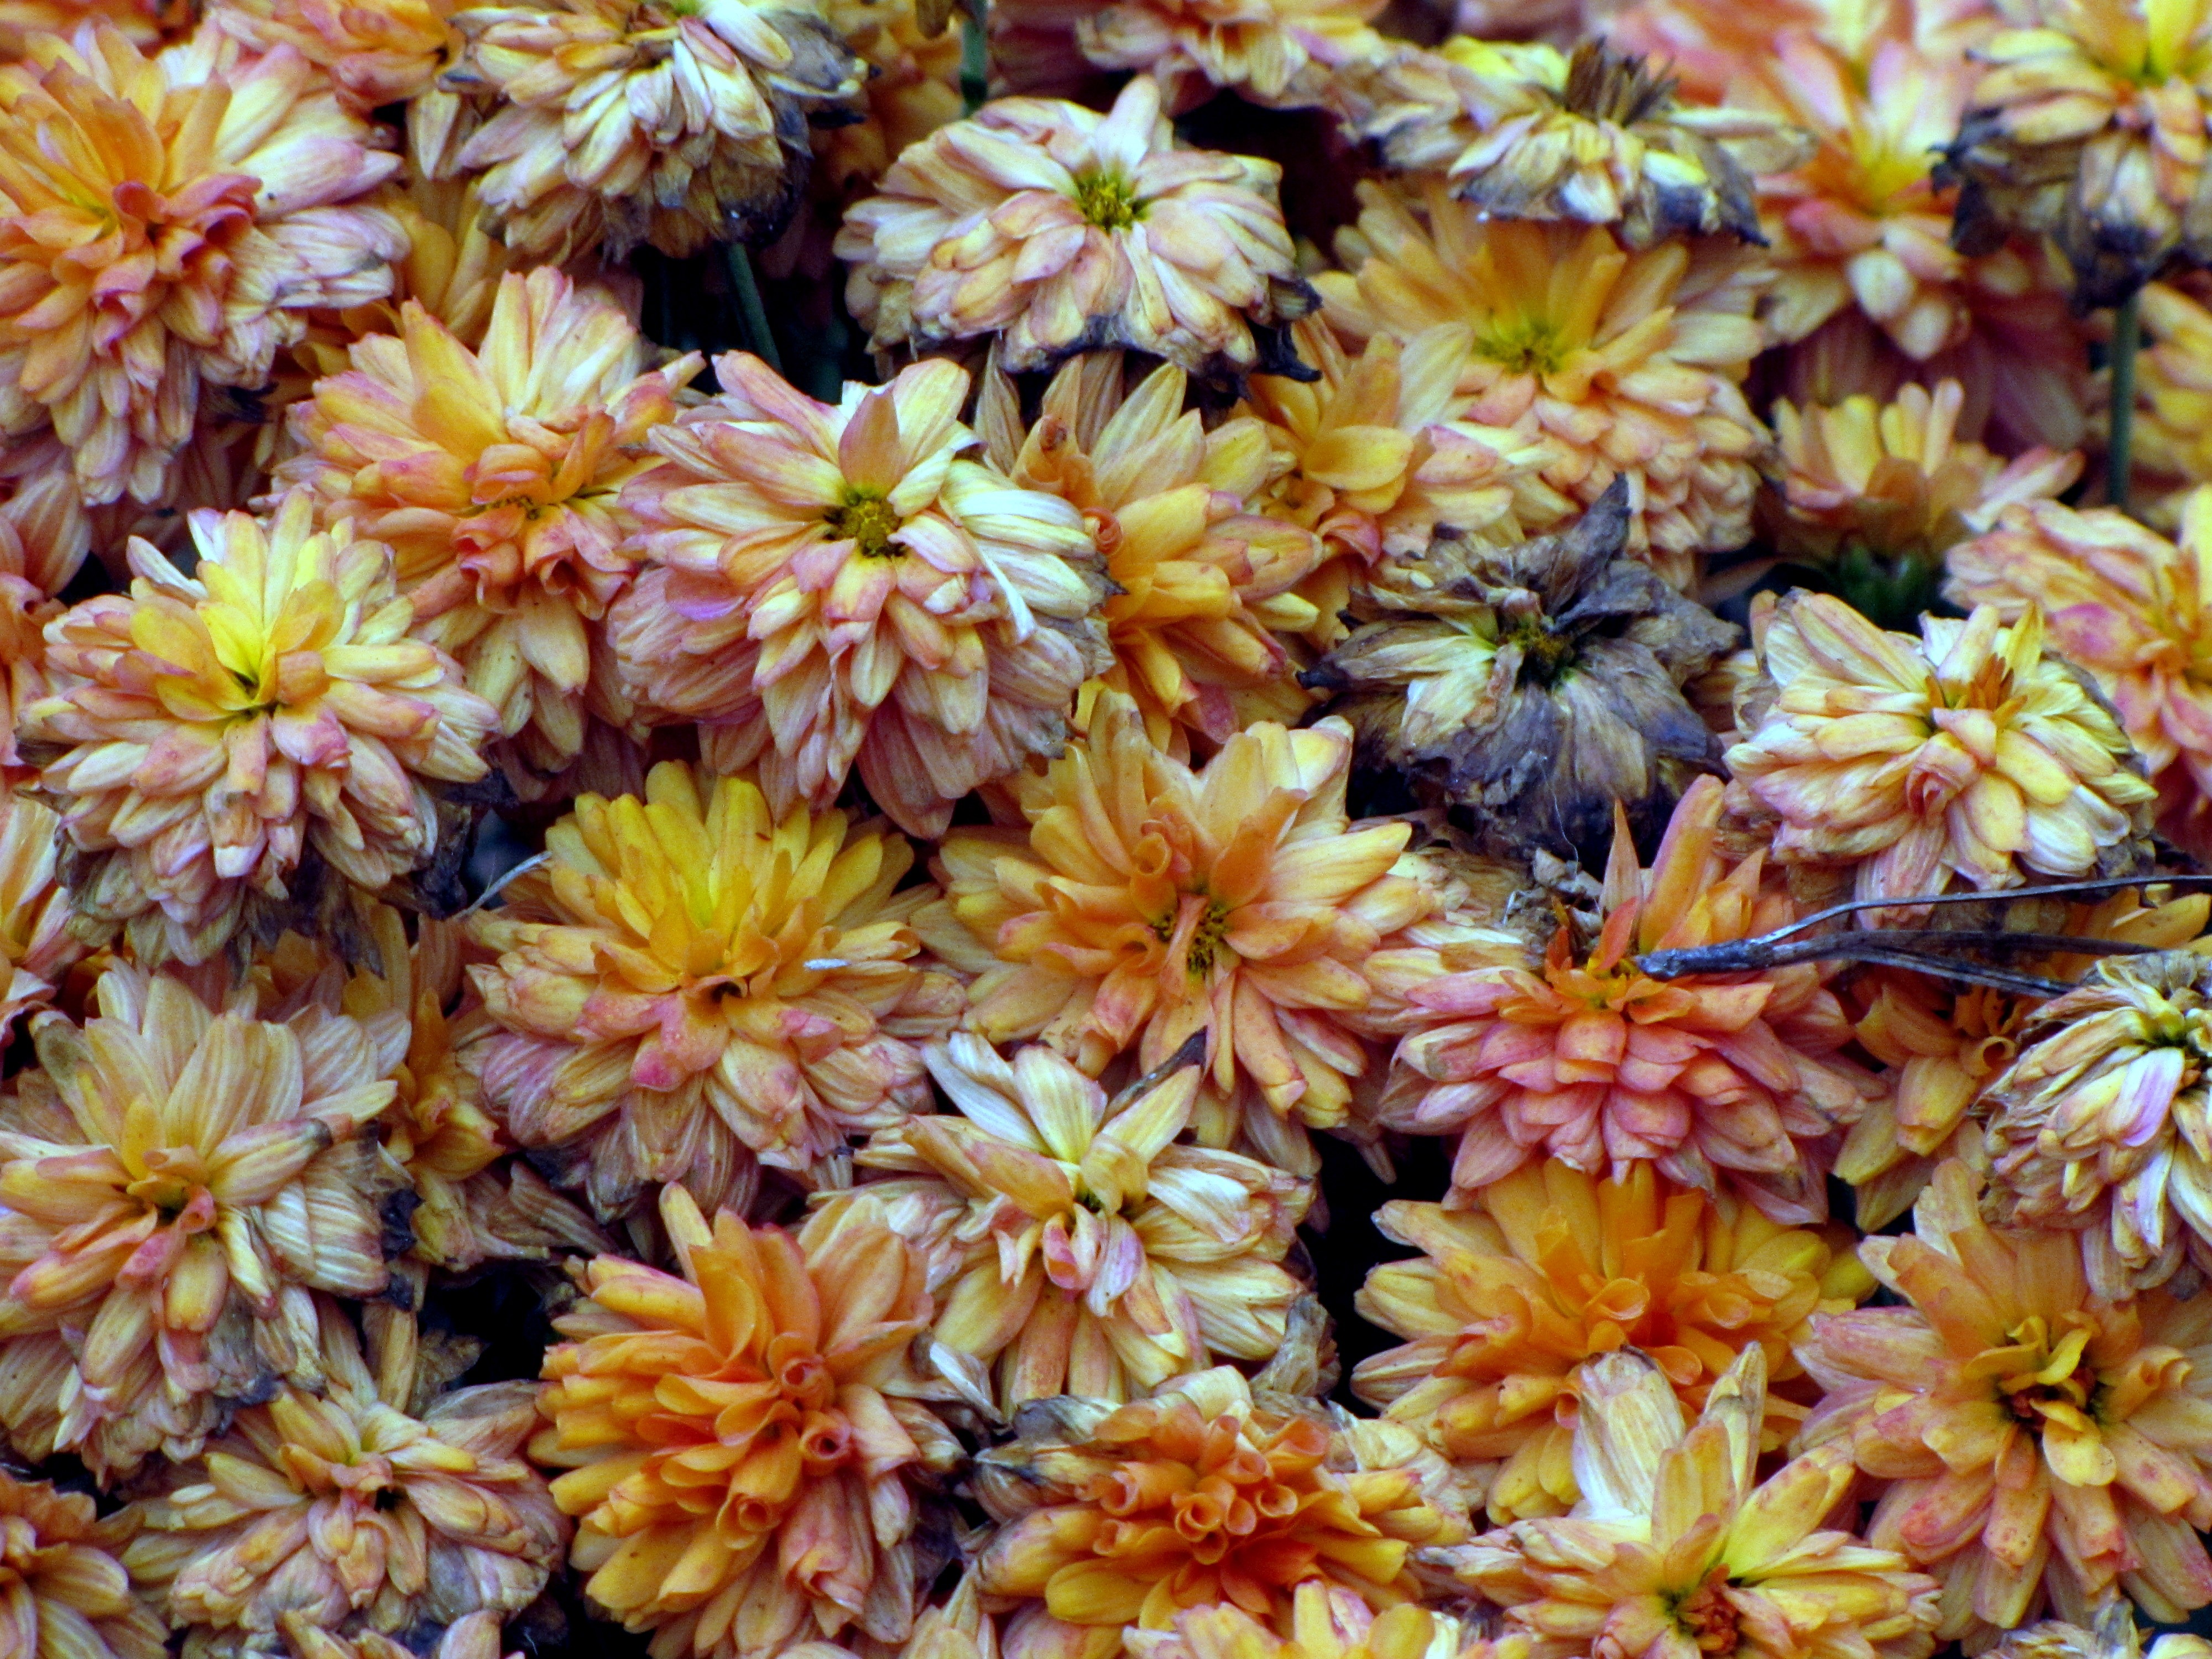
blossom, plant, stem, leaf, flower, petal, bloom, floral, environment, herb, natural, autumn, botany, agriculture, flora, botanical, plants, flowers, flower bed, outdoors, vegetation, petals, wildflowers, horticulture, organic, flowering plant, daisy family, annual plant, land plant, chrysanths